Buvadi Dakhiyev

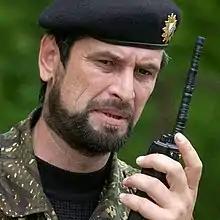

Buvadi Sultanovich Dakhiyev (28 April 1968 – 13 September 2006) was a Chechen soldier; the commander of the Chechen OMON and active participants of the First and Second Wars in Chechnya.